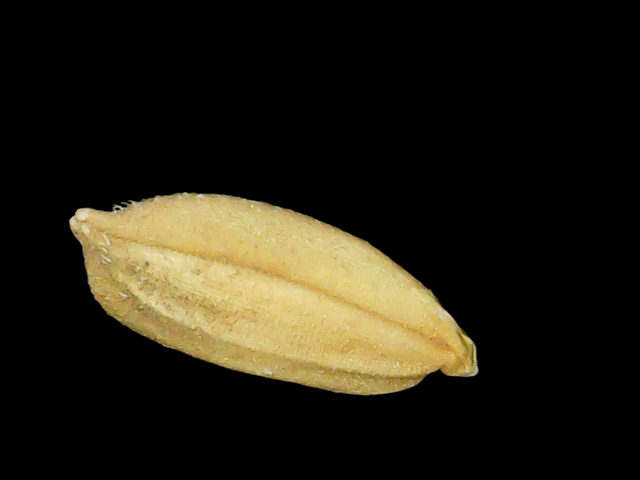
Rice variety: Binadhan08